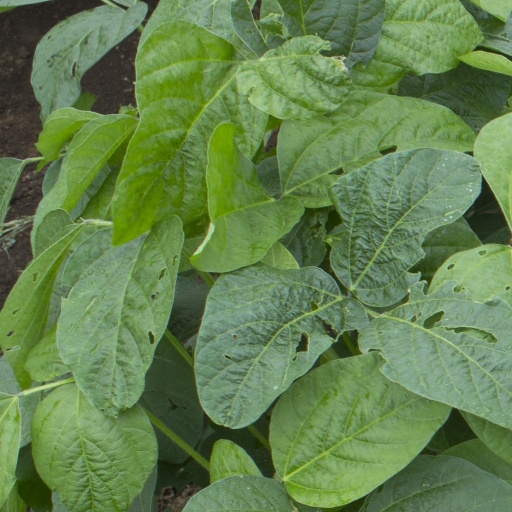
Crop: soybean